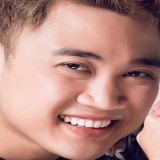
ca sĩ Don Nguyễn